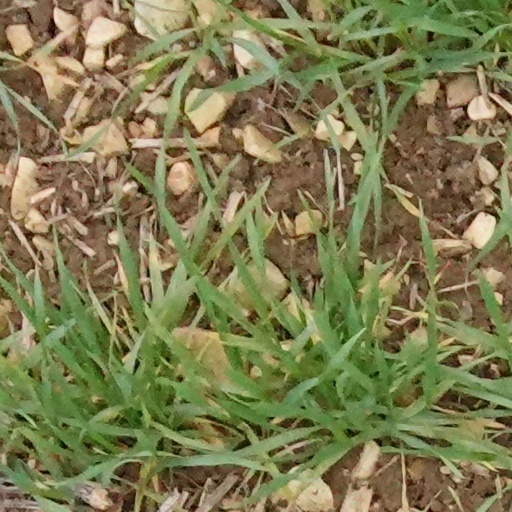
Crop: wheat